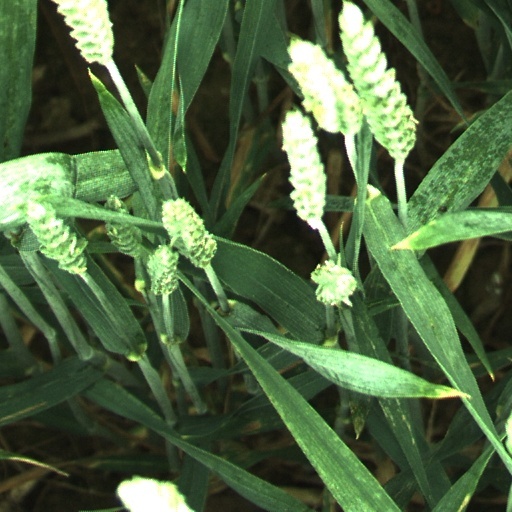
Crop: wheat